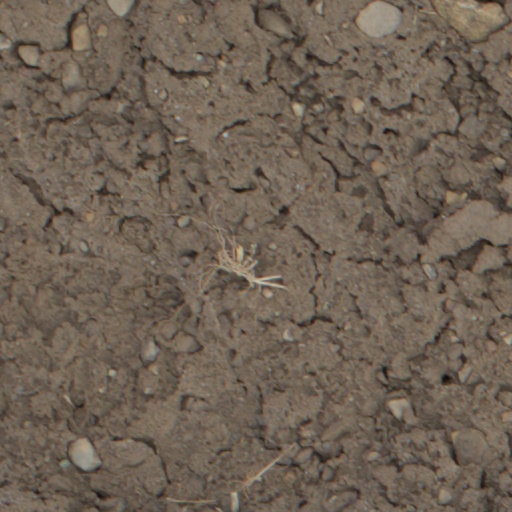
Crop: wheat